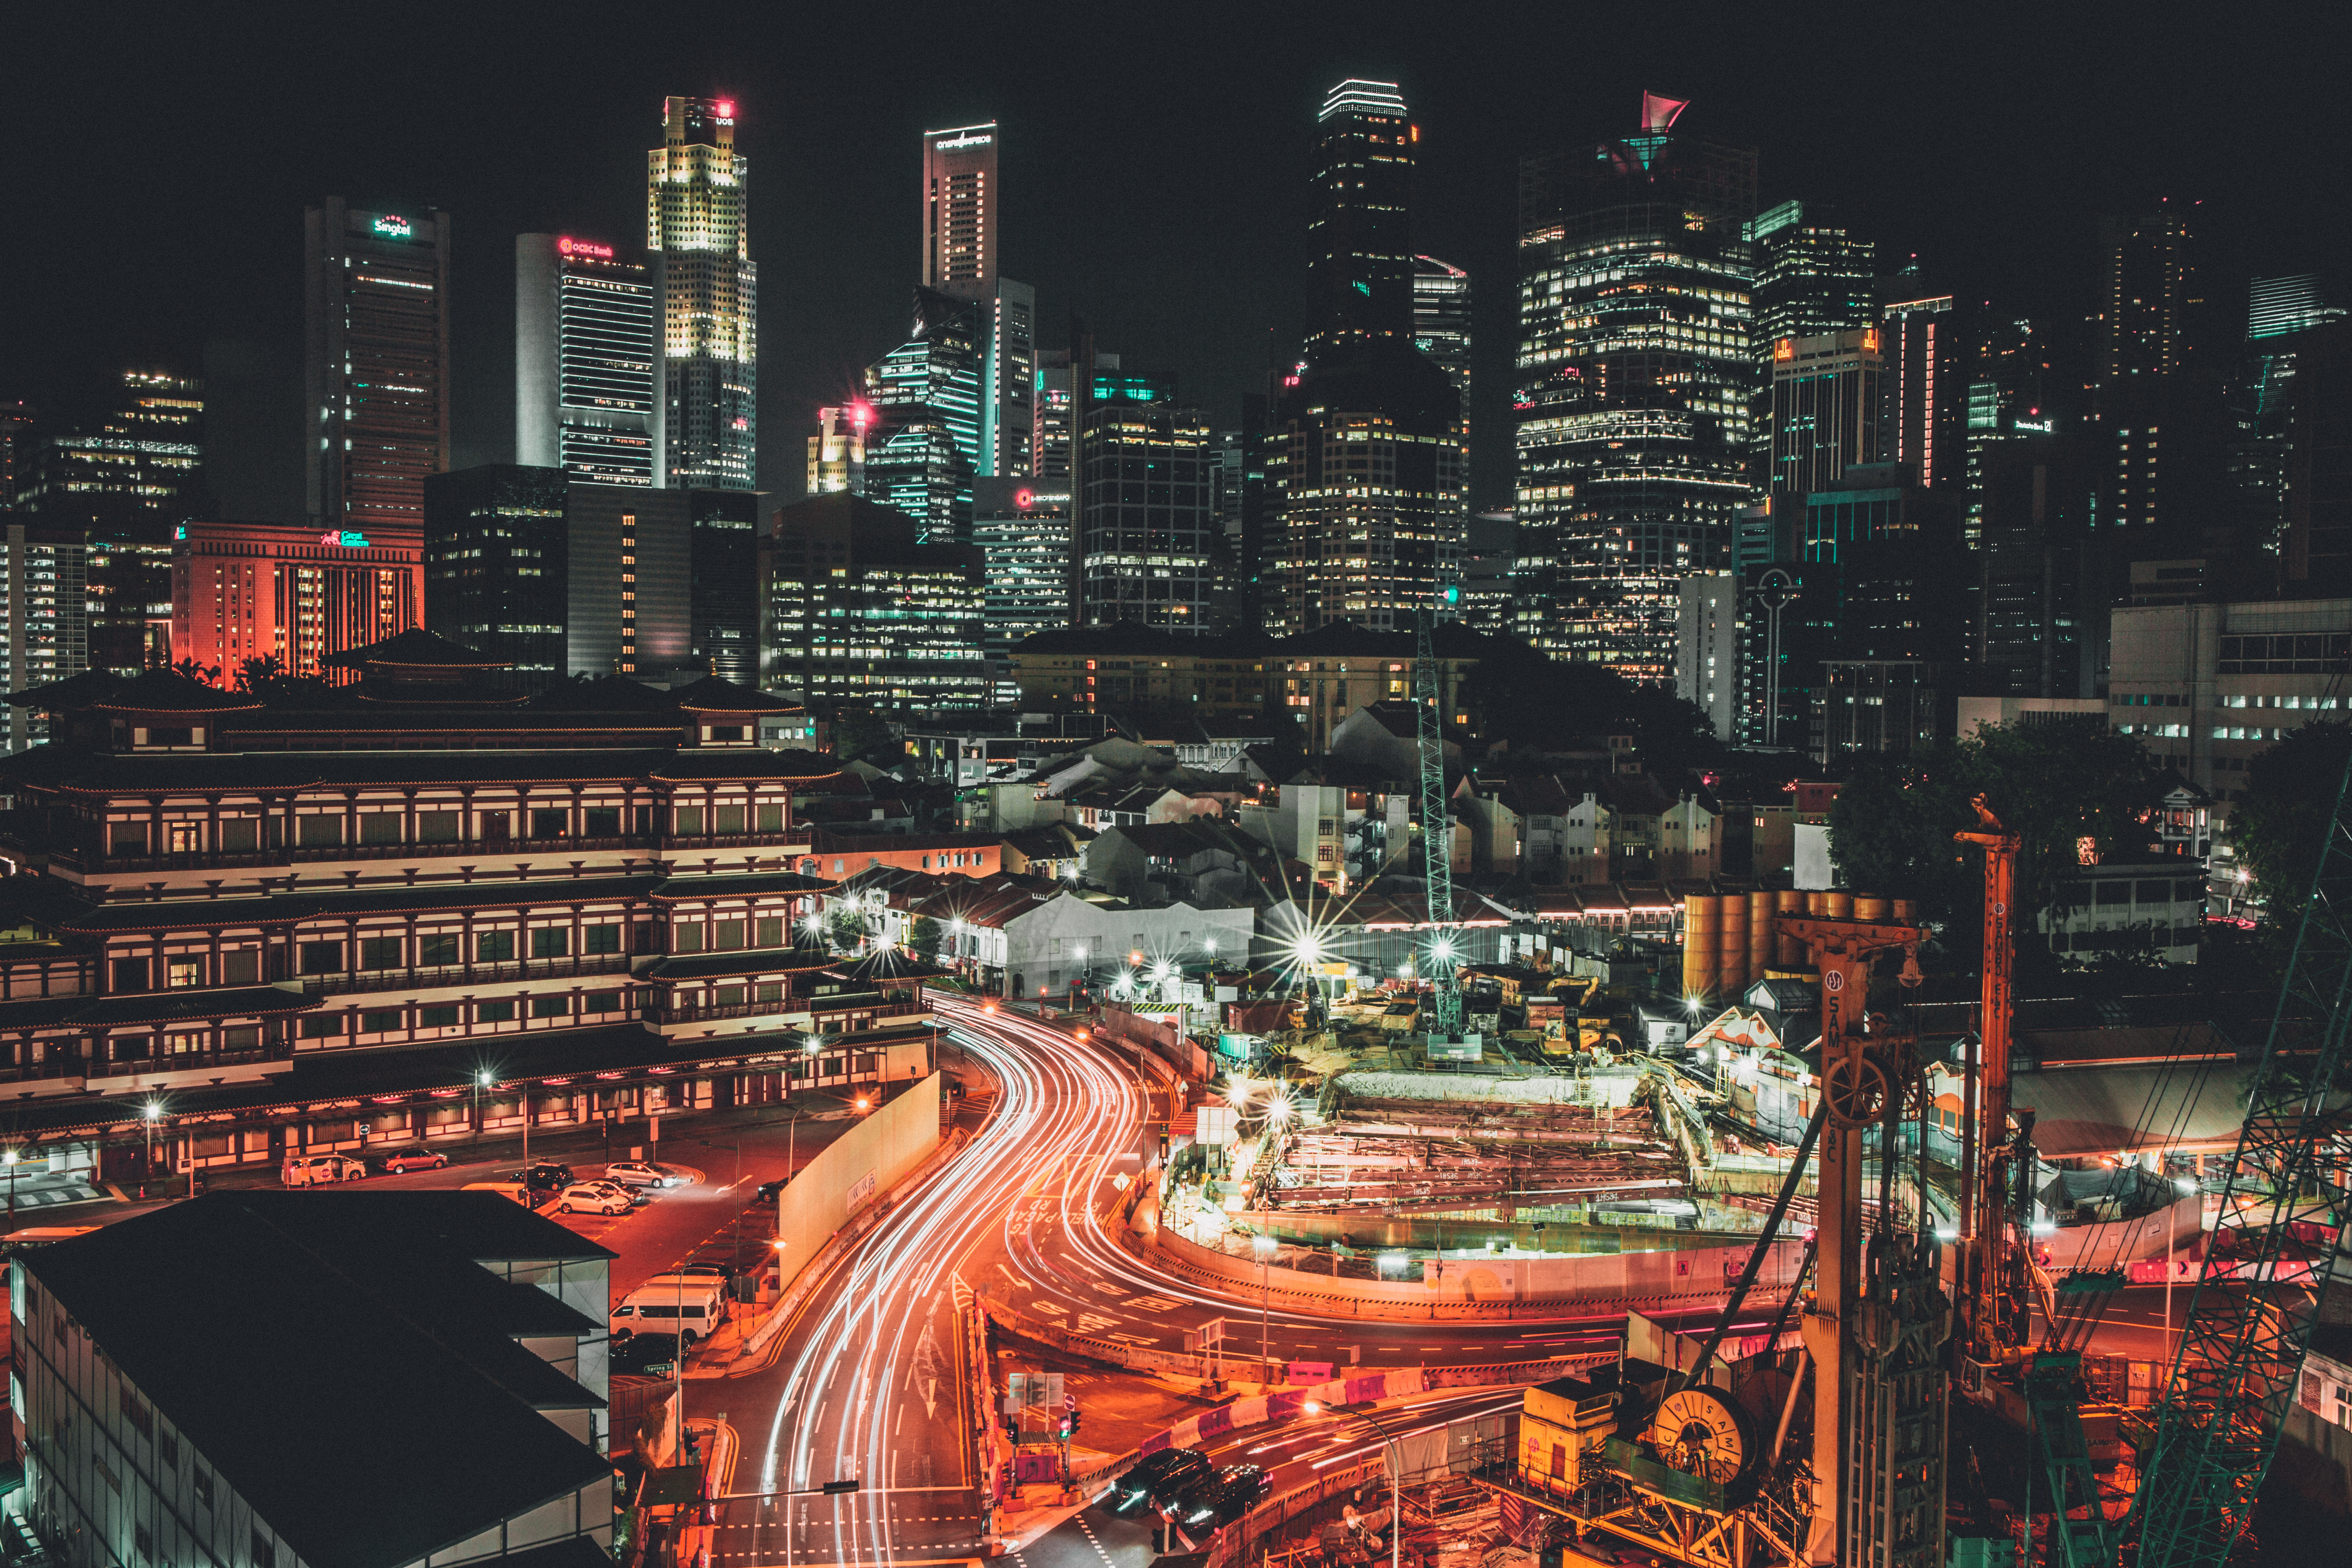
skyline, night, city, skyscraper, cityscape, downtown, evening, landmark, metropolis, aerial photography, urban area, geographical feature, human settlement, metropolitan area